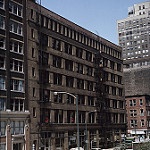
Label: buildings